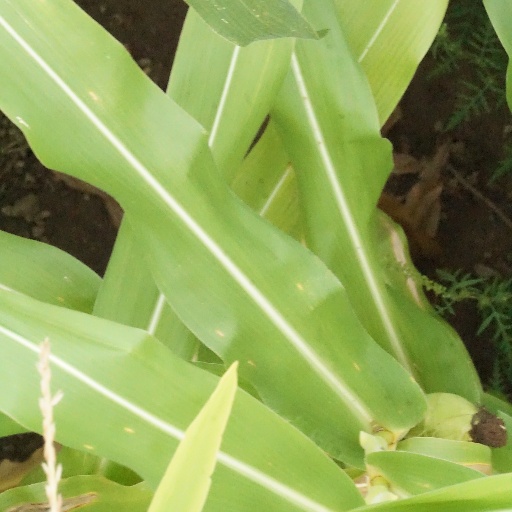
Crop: maize; corn